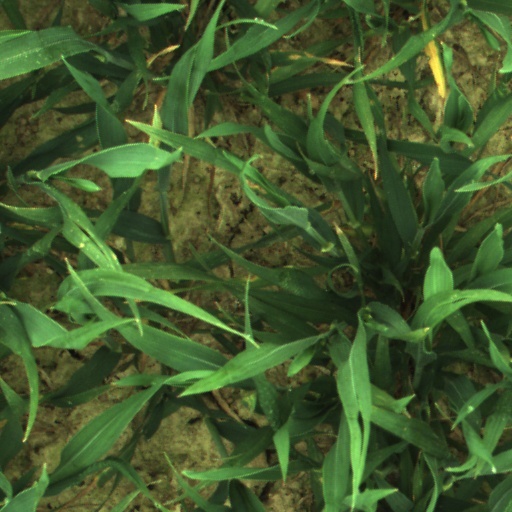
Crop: wheat